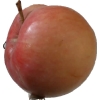
Label: Apple 10